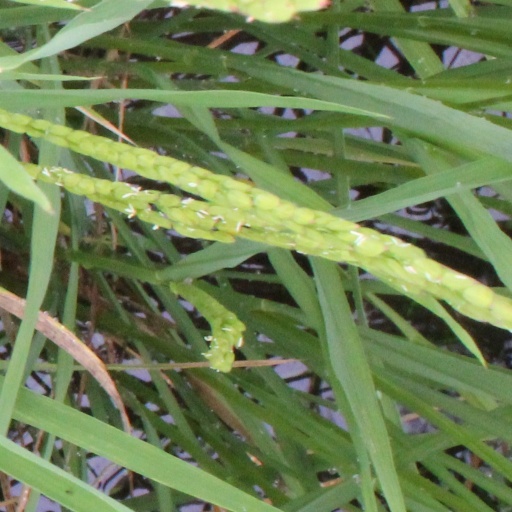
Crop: rice